Boxing Siana Cup

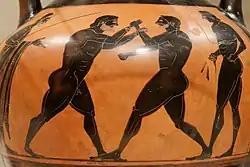
Depiction of ancient Greek boxing with leather wraps

The opposite side of the vase, called "Side B," contains an image similar to side A. Instead of warriors, two men are depicted boxing. Following the same theme as Side A, the boxers are nude except for the items that identify them as boxers. The fighters' hands and wrists are wrapped in leather thongs, which is what boxers commonly used for protection during standard boxing matches. The goal of ancient boxing was to knock the other opponent out by striking his head and upper body multiple times. There was little use of footwork in Greek boxing. Instead, boxers would stand in a stationary lunge-like position and rely on twisting at their hips for momentum. The boxers on the Boxing Siana Cup reflect this style of fighting. The fighters are portrayed standing with their legs planted far apart and the motion of the fight scene is depicted through their arms. Both boxers have one arm thrusting forward in a punch and the other arm pulled back in preparation to deliver another jab. Each man aims for his opponent's head and upper body. Like Side A, the boxers are surrounded by spectators on either side, in the same alternating pattern of clothed and unclothed.